Epigenetics of neurodegenerative diseases

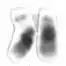
Chromosome 21

ALS patients and mouse models show general histone hypoacetylation that can ultimately trigger apoptosis of cells. In experiments with mice, HDAC inhibitors counteract this hypoacetylation, reactivate aberrantly down-regulated genes, and counteract apoptosis initiation. Furthermore, HDAC inhibitors are known to prevent SOD1 protein aggregates in vitro.